Long Turkish War

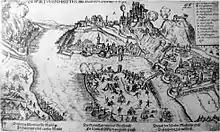
Siege of Esztergom in 1595

The Long War ended with the Peace of Zsitvatorok on November 11, 1606, with meagre territorial gains for the two main empiresthe Ottomans won the fortresses of Eger, Esztergom, and Kanisza, but gave the region of Vác (which they had occupied since 1541) to Austria. The treaty confirmed the Ottomans' inability to penetrate further into Habsburg territories. It also demonstrated that Transylvania was beyond Habsburg power. Although Emperor Rudolf had failed in his war objectives, he nonetheless won some prestige thanks to this resistance to the Ottomans, by presenting the war as a victory. The treaty stabilized conditions on the Habsburg–Ottoman frontier. Also, Stephen Bocskai managed to retain his independence, but he also agreed to give up the title of "King of Hungary".